Conquistador

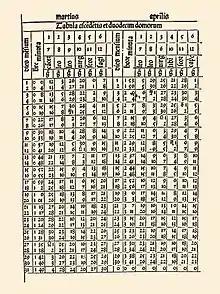
Ephemeris by Abraham Zacuto in Almanach Perpetuum, 1496

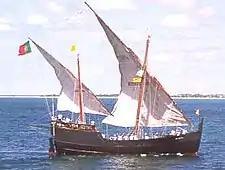
A Portuguese caravel

Though vastly outnumbered on foreign and unknown territory, Conquistadors had several military advantages over the native peoples they conquered, military strategies and tactics that were mostly learned from the 781 year war of the Reconquista.